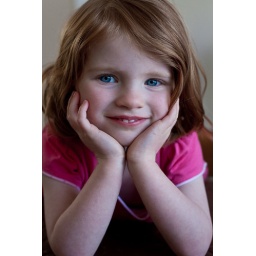
Just playing around with some ambient light at the kitchen table :)